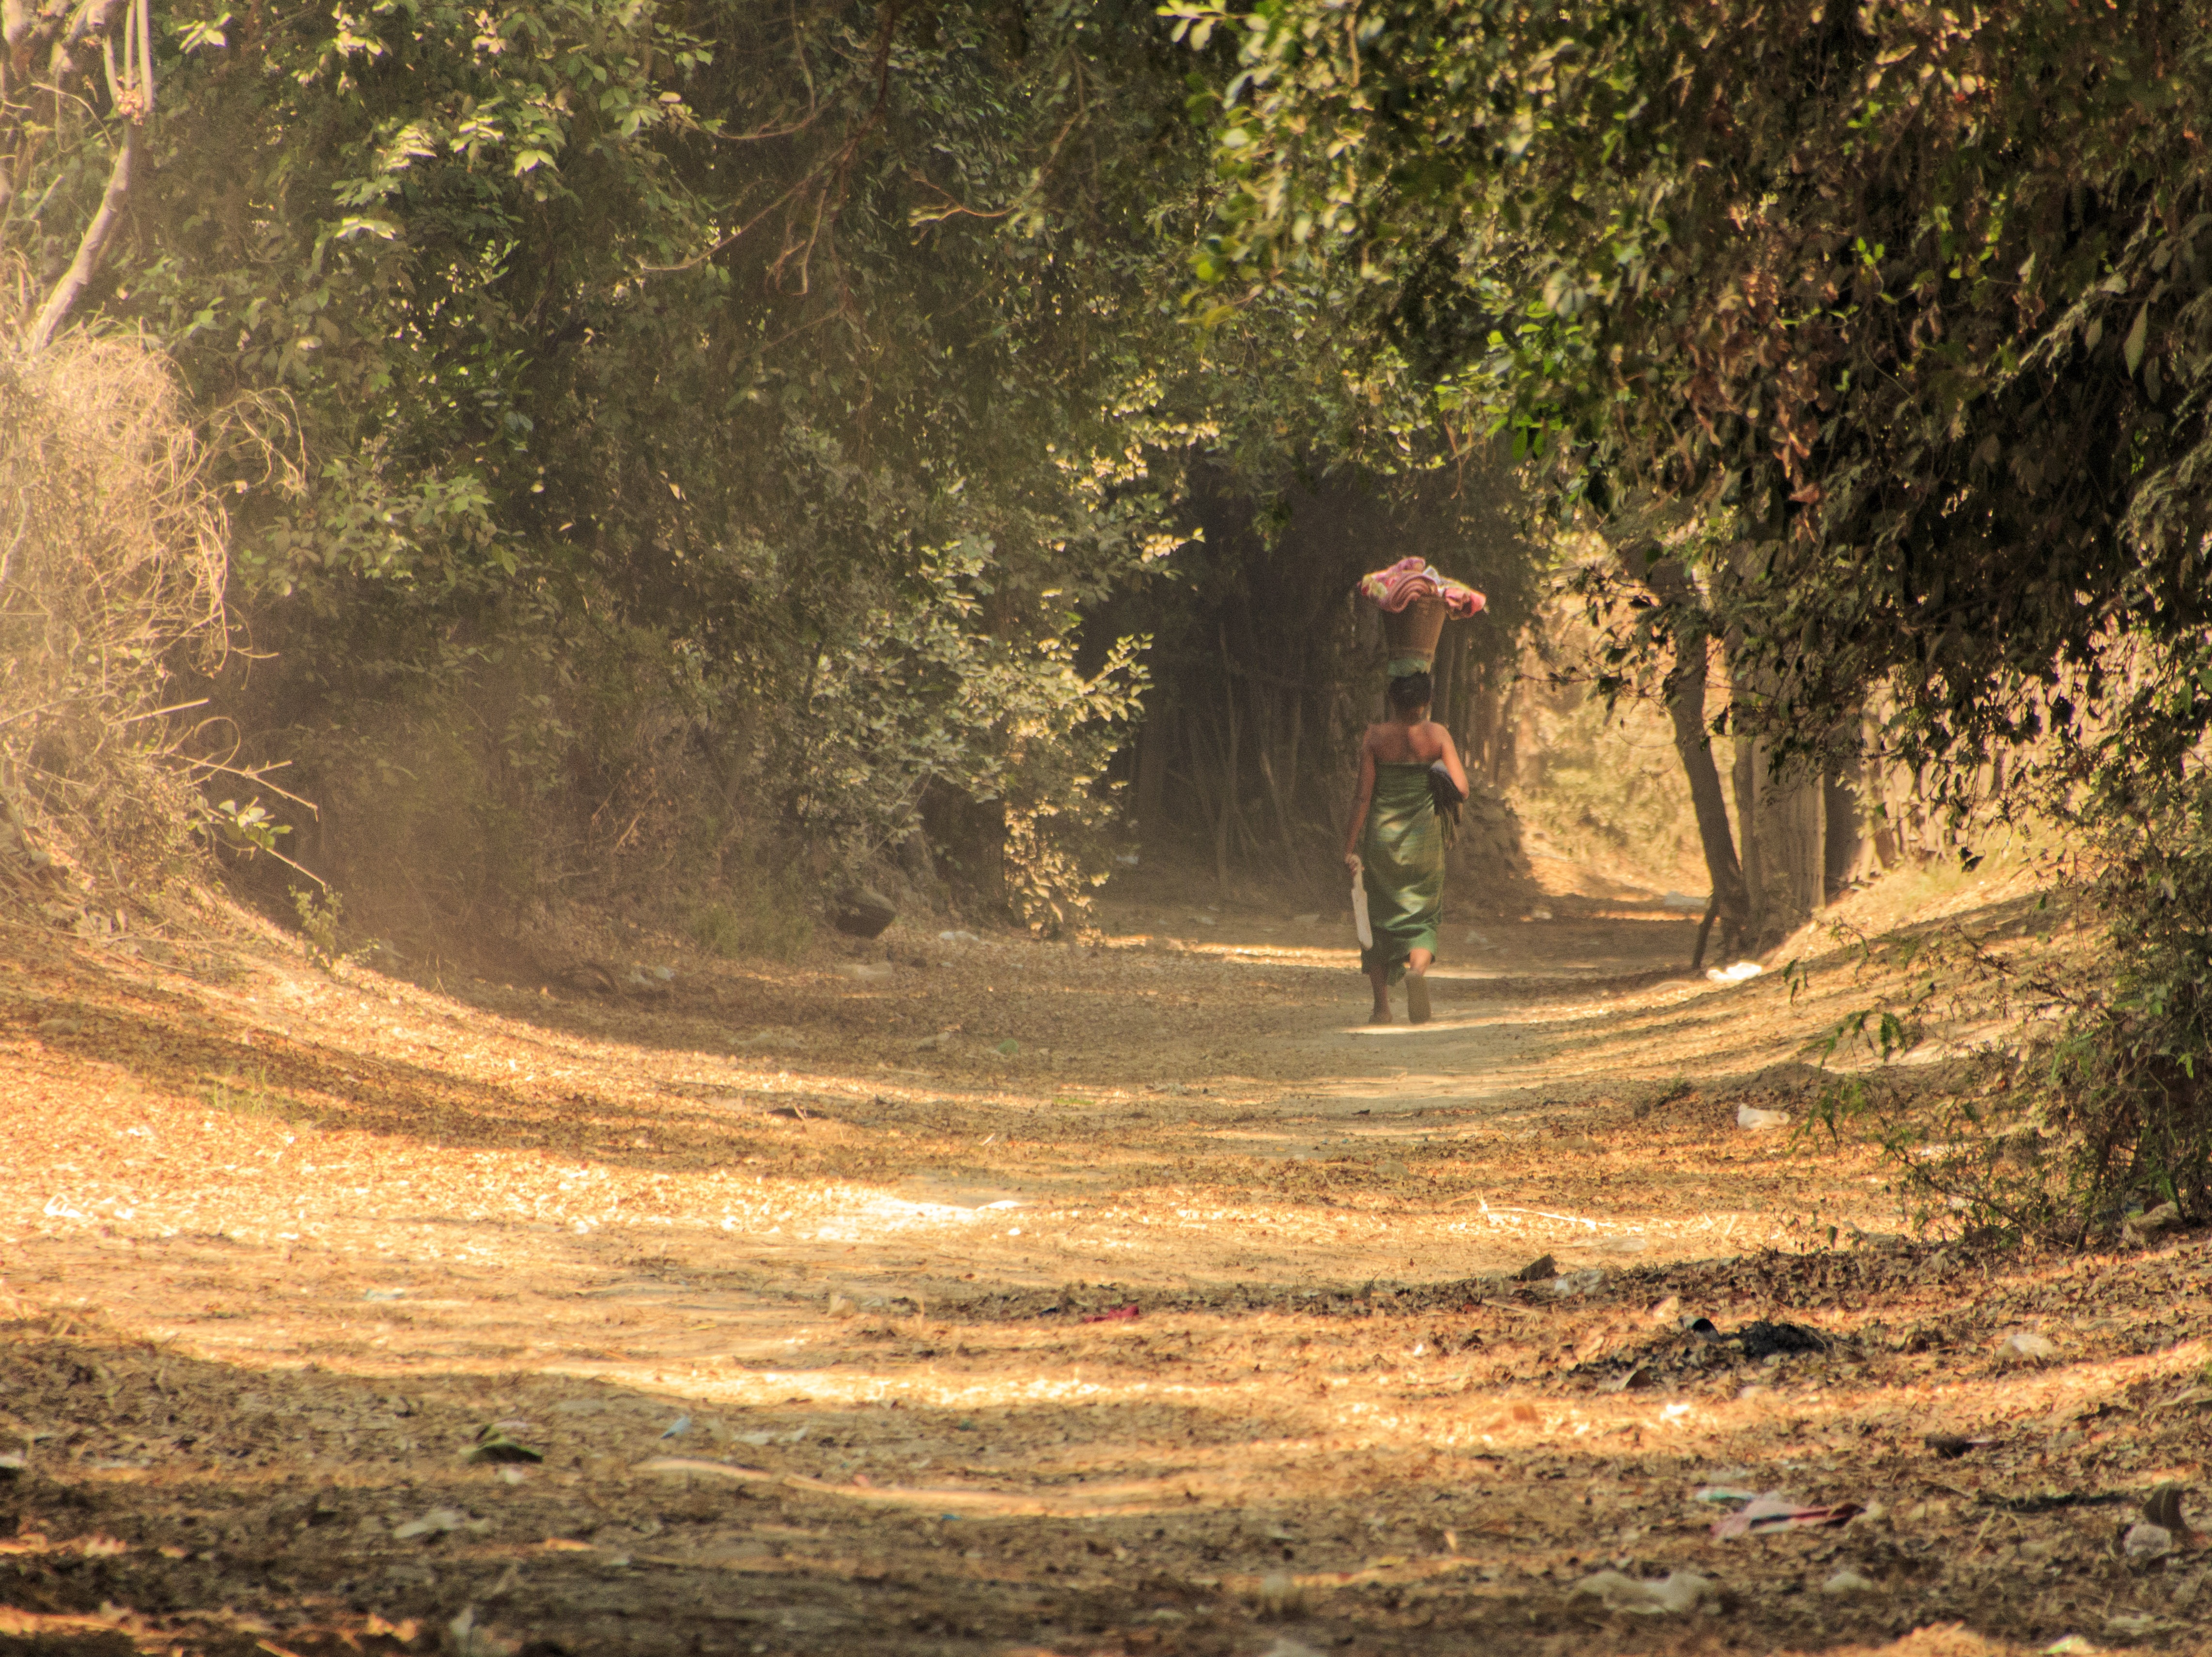
landscape, tree, nature, forest, wilderness, trail, travel, environment, autumn, soil, asia, tourism, habitat, myanmar, burma, natural environment, woody plant